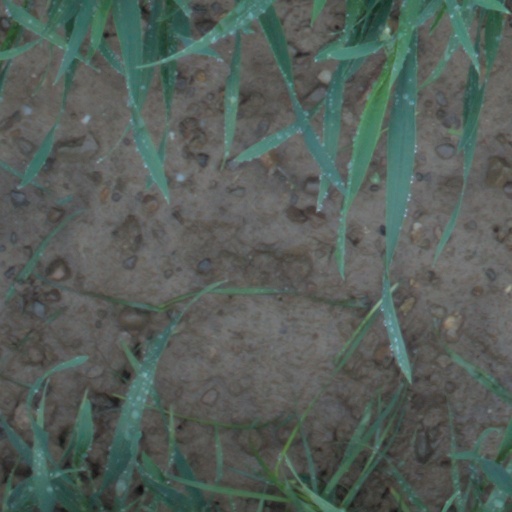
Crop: wheat